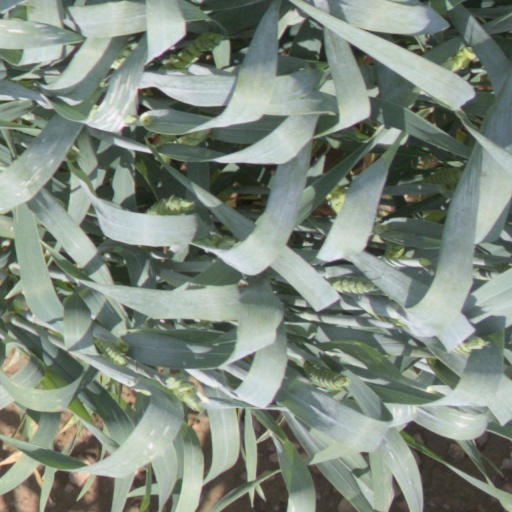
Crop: wheat